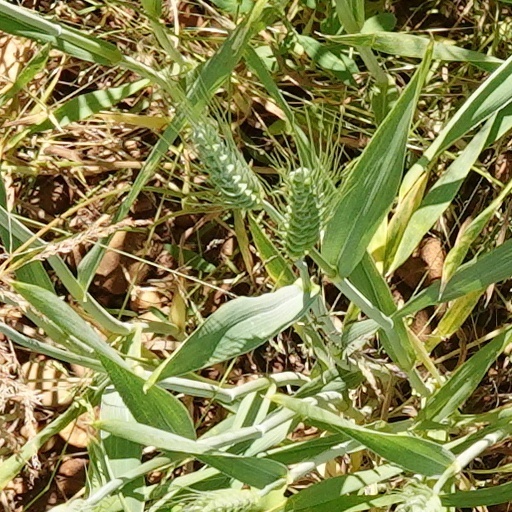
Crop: wheat